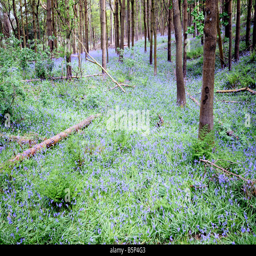
a carpet of blue bells in woodland